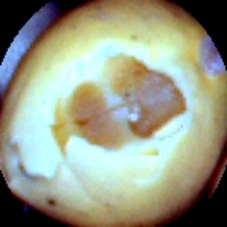
Label: Skin-damaged